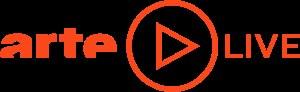
Arte, acronyme d'Association relative à la télévision européenne, est une chaîne de télévision franco-allemande de service public à vocation culturelle européenne diffusant depuis le 30 mai 1992. La chaîne est un groupement européen d'intérêt économique basé à Strasbourg, créé le 30 avril 1991 et composé à parité de deux pôles : Arte France et Arte Deutschland TV.